I Don't Blame You

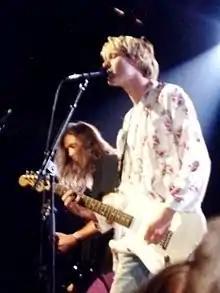
In a 2012 interview with "The Guardian", Marshall confirmed that "I Don't Blame You" was written about Kurt Cobain, the late vocalist and guitarist of American rock band, Nirvana

The song tells the story of a rock star who is destroyed by fame. For years, Marshall refused to comment on the commonly held theory that it was written about Kurt Cobain, the late singer, songwriter and guitarist of the American rock band Nirvana, who committed suicide in 1994. When asked who the song was about in an interview with "Helter Skelter", she replied, "You'll have to take a guess." When asked specifically if it was about Cobain, she replied, "It could be anybody!"